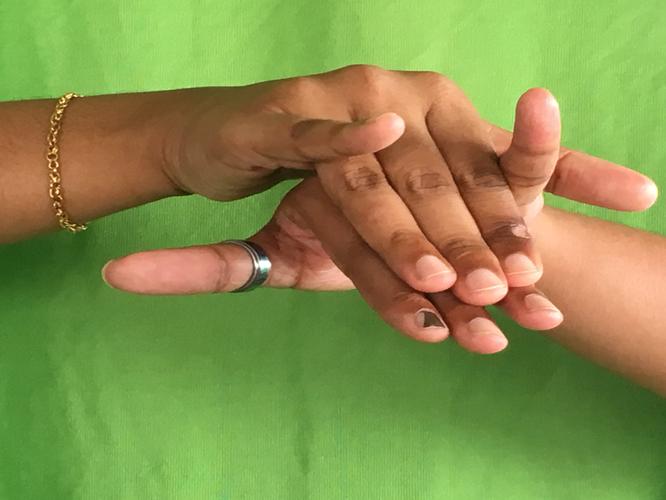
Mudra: Varaha
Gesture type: double_hand